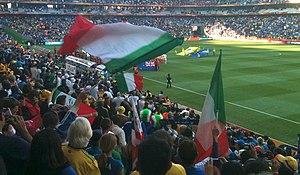
La Coupe d'Afrique des nations de football 2013 est la 29ᵉ édition de la Coupe d'Afrique des nations de football, compétition organisée par la Confédération africaine de football et rassemblant les meilleures équipes masculines africaines. Elle se déroule en Afrique du Sud du 19 janvier au 10 février 2013.
Nelspruit ou Mbombela est une ville d'Afrique du Sud située dans l'Est du Transvaal à 330 km de Johannesburg, dans la province du Mpumalanga dont elle est la capitale.
Le Mbombela Stadium ou stade Mbombela est un stade qui est situé à Nelspruit.